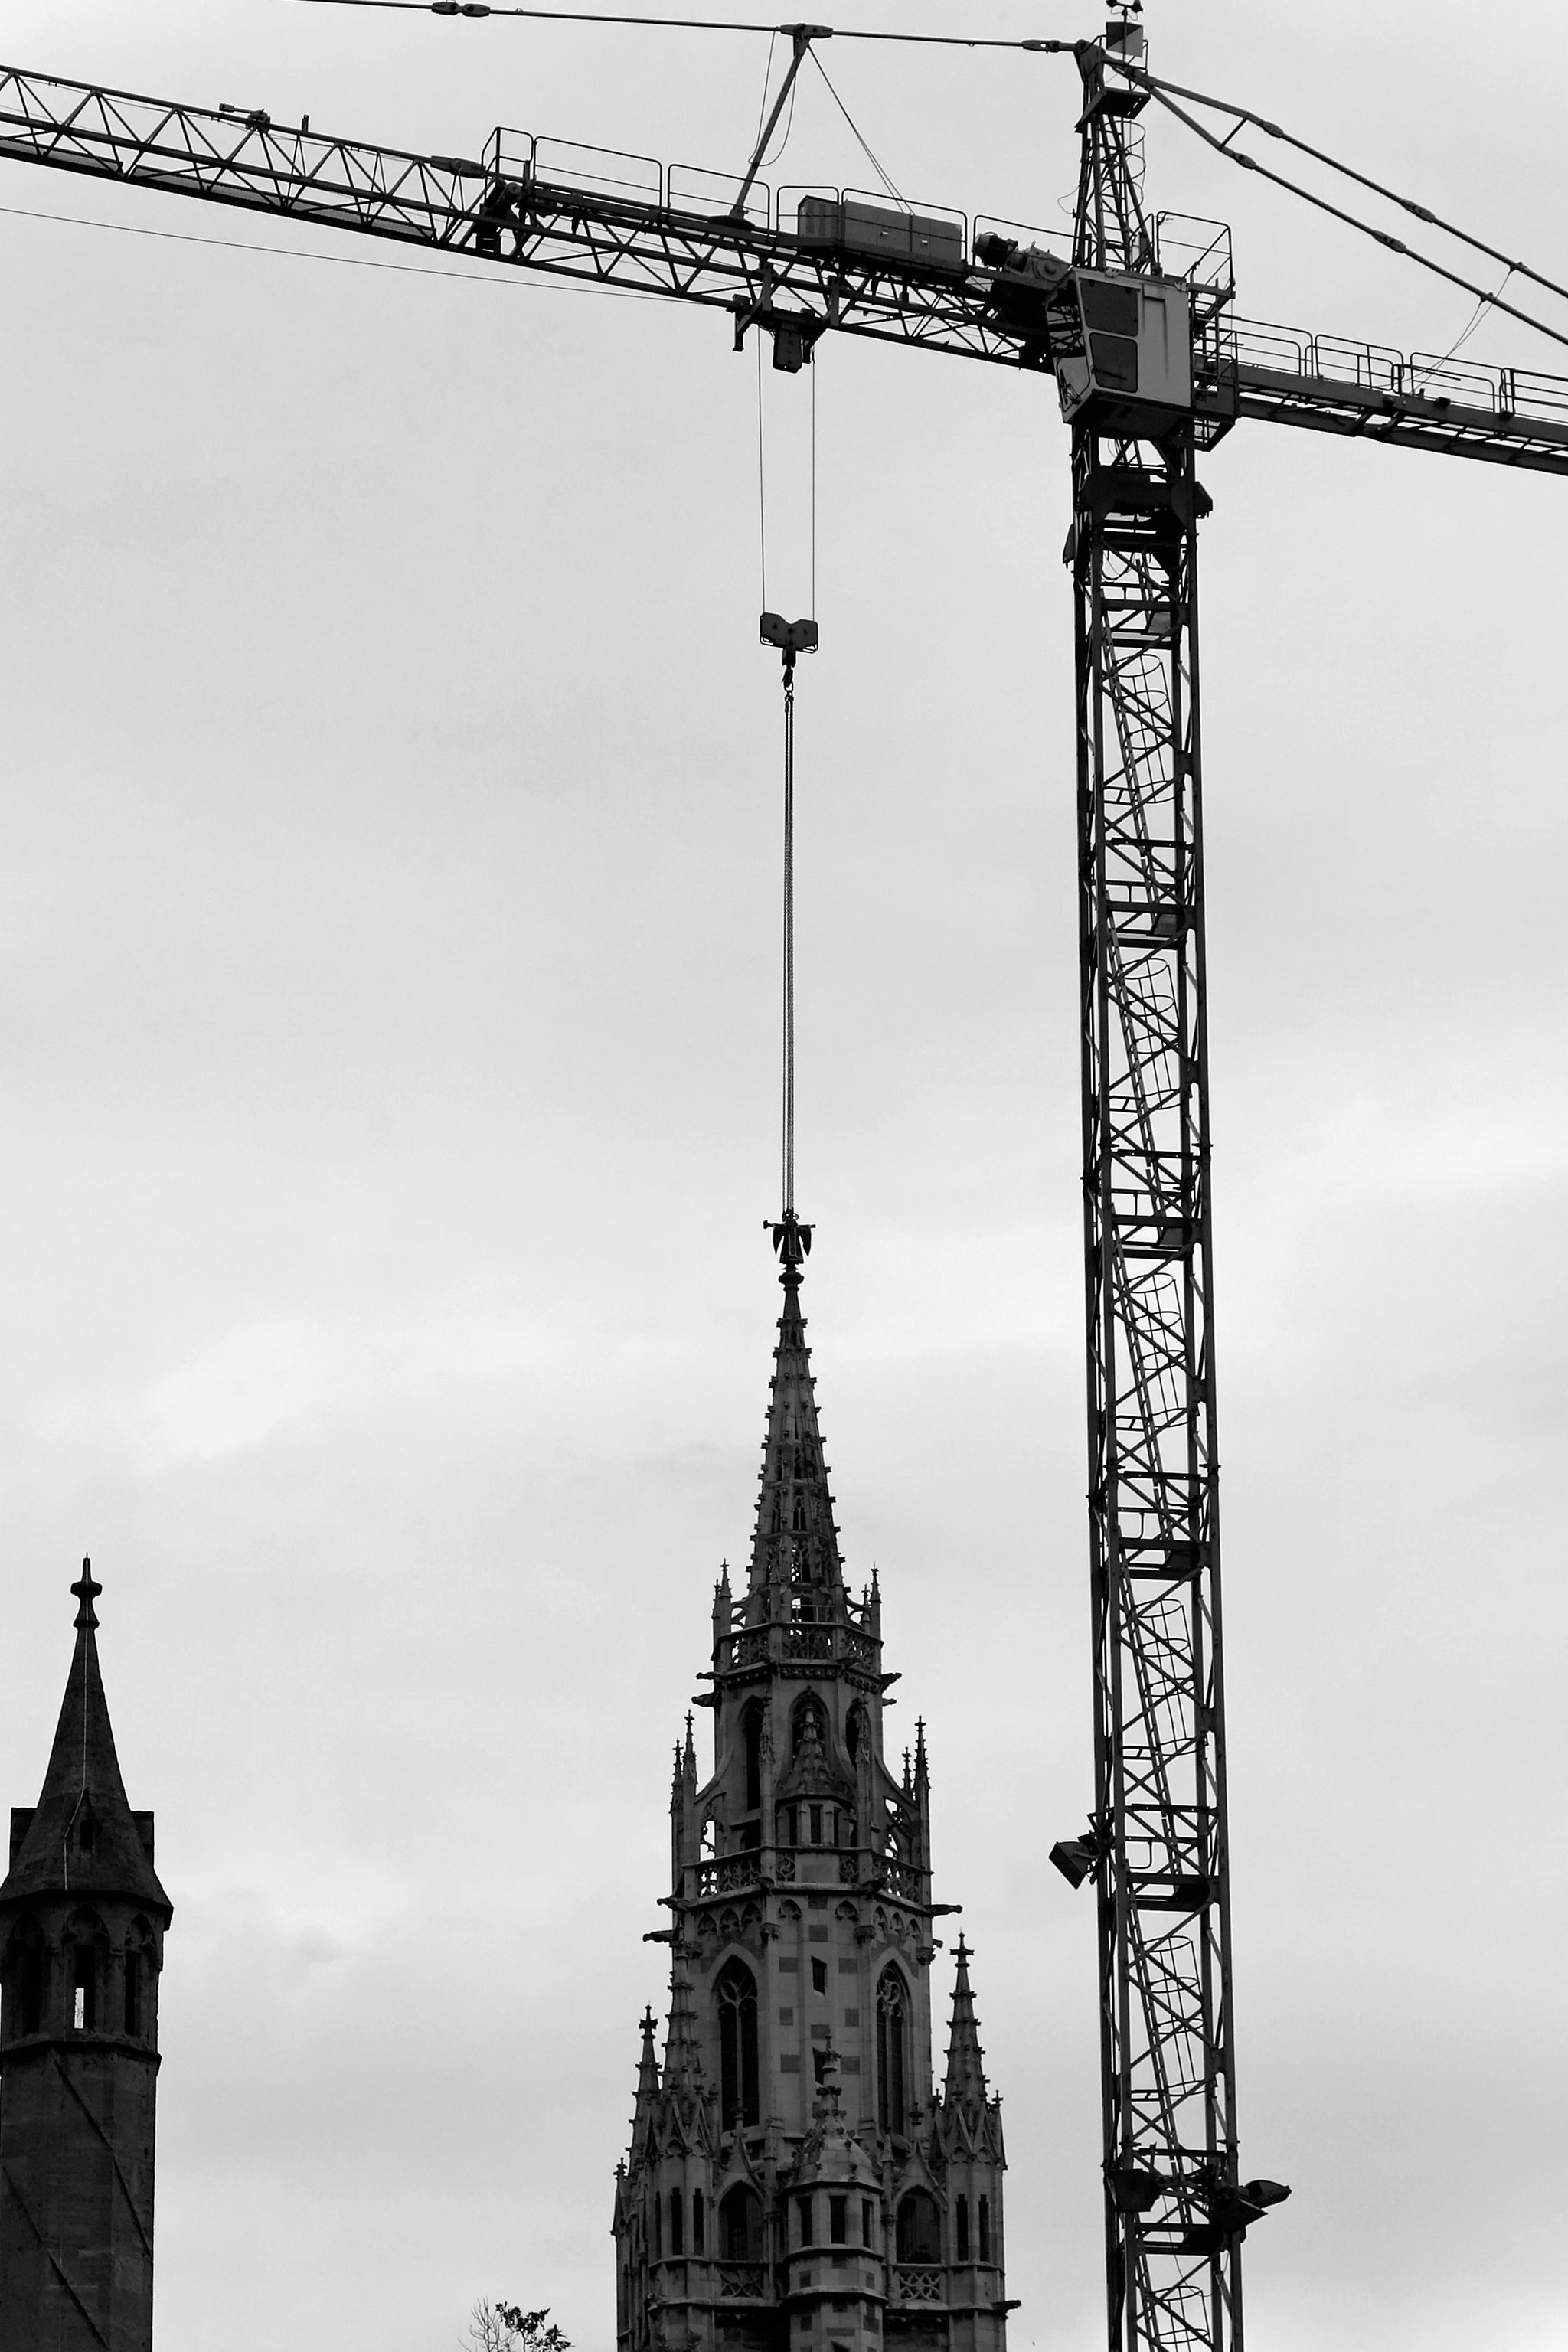
black and white, architecture, tower, mast, landmark, church, monochrome, spire, steeple, crane, munich, church steeples, monochrome photography